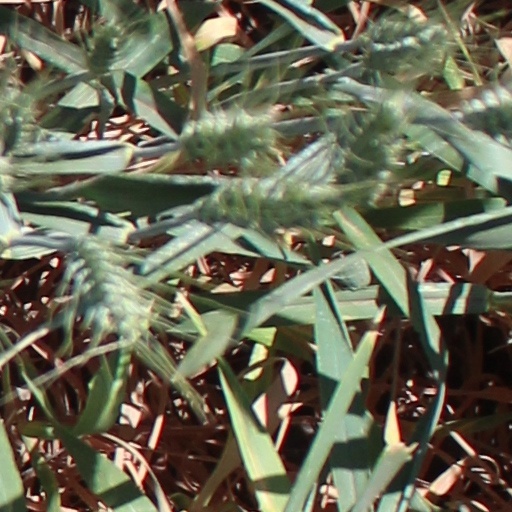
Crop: wheat